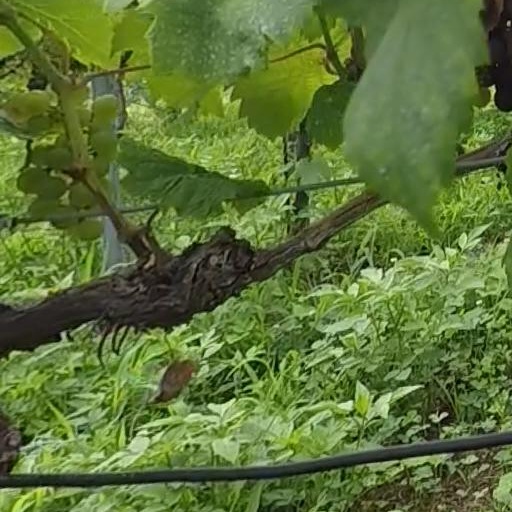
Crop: grape